Potential Tropical Cyclone Ten

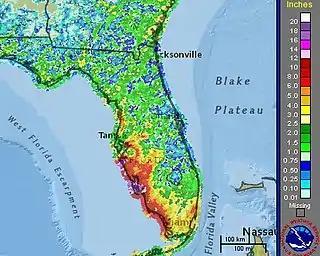
Map of the total rainfall from Potential Tropical Cyclone Ten in Florida.

During the system's time in Florida, the storm caused torrential rainfall and also triggered flooding across the state, especially in southwestern Florida. The floods were described as the worst that western Florida had seen in at least 20 years. Lee County was the hardest hit, particularly the Island Park neighborhood in the southern part of Fort Myers. The region experienced several days of rainfall, which caused Millet Creek and Ten Mile Canal to overflow, leading to widespread flooding in the area. A maximum total of rainfall in excess of was recorded in Ten Mile Canal and in Six Mile Cypress Slough Preserve, which was equivalent to roughly 60% of the annual rainfall totals that those areas normally see. The western portions of Fort Myers reported of rainfall, which was equivalent to about 55% of the city's annual rainfall total. On Monday, August 28, water levels peaked at a depth of on Island Park Road, on US Route 41. Flooding from the storm forced the rescue of more than 200 people and 37 animals, all of whom were evacuated. There was only one road leading into and out of more than a dozen gated communities along Island Park Road, which made it difficult for people to evacuate from the floods. Numerous homes were damaged by the floodwaters, including those in an RV park near the highway. Schools were closed across Lee and Collier Counties, and numerous roads were closed. Many roads were covered by more than of water, and several cars were stalled on Island Park Road.